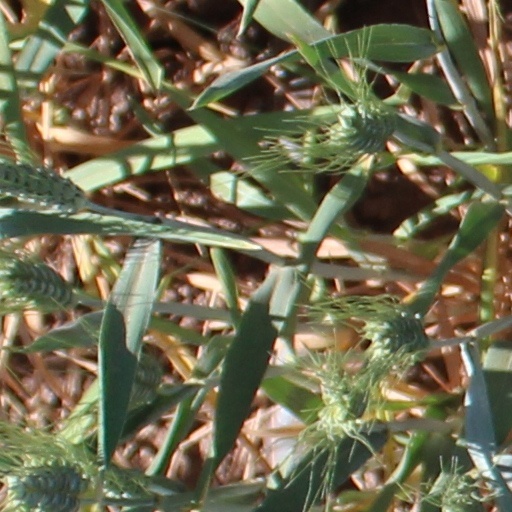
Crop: wheat